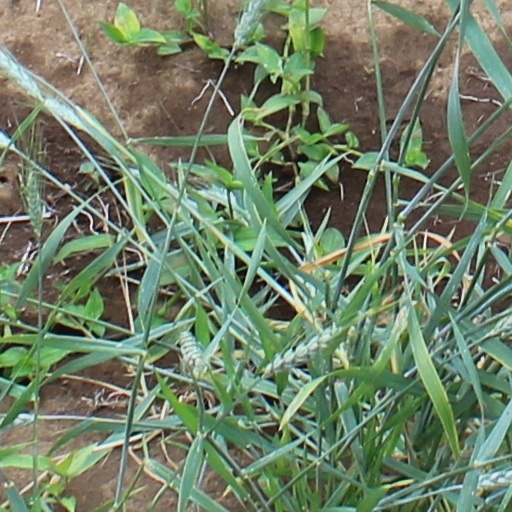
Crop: wheat